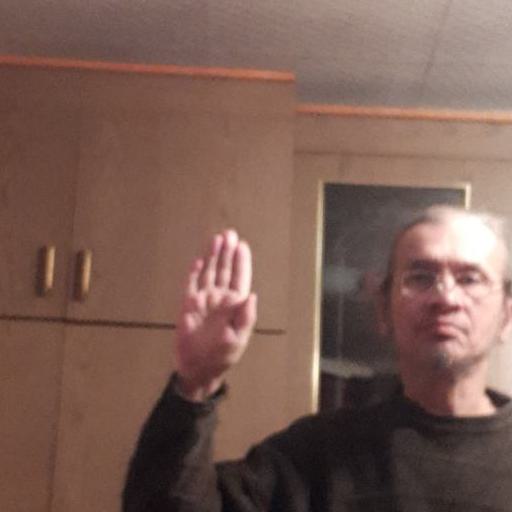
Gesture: stop